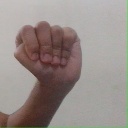
अक्षर: ठ